Lampeter

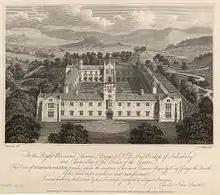
The college

St David's College was founded in Lampeter in 1822 by Thomas Burgess, Bishop of St David's, to provide training for those wishing to join the Anglican priesthood. It was the first institution of higher education in Wales and the third oldest in England and Wales after Oxford and Cambridge. In 1852 it was granted a charter to award the Bachelor of Divinity (BD) degree, and in 1865 another charter enabled it to confer BA degrees in liberal arts. Its central building, based on an Oxbridge-style quadrangle, was designed by Charles Robert Cockerell.